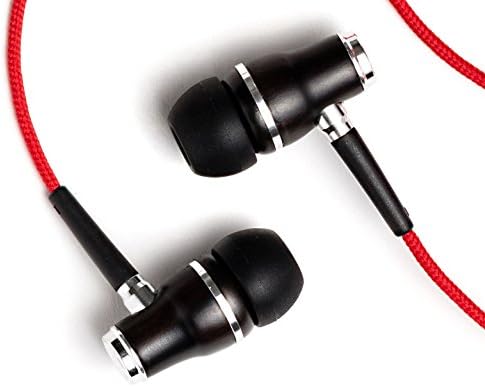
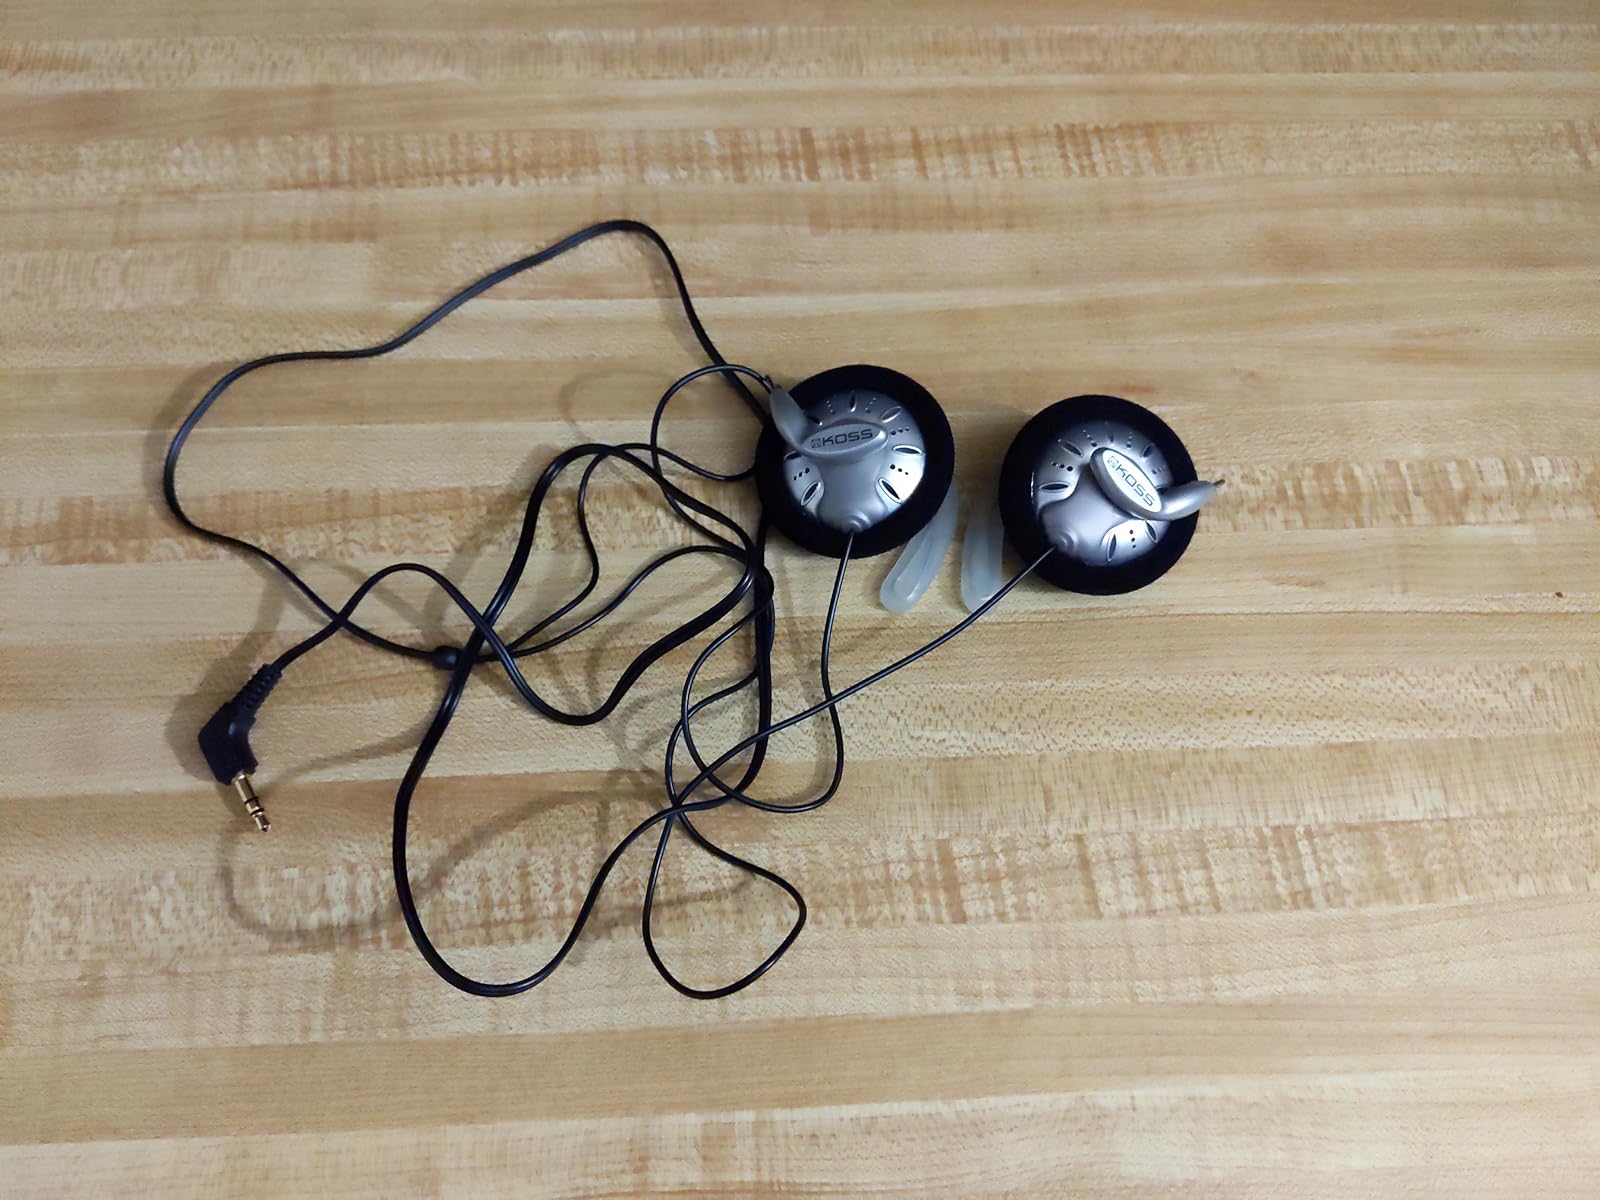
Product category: headphones
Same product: no